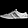
Label: Sneaker